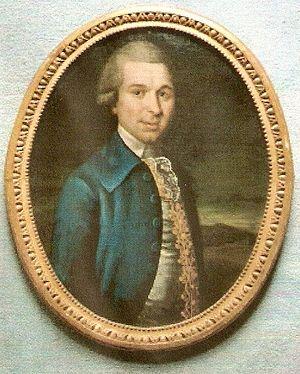
Friedrich von Scheibler à Montjoie, mort le 3 avril 1824 à Iserlohn est un fabricant de textile allemand et maire d'Iserlohn.